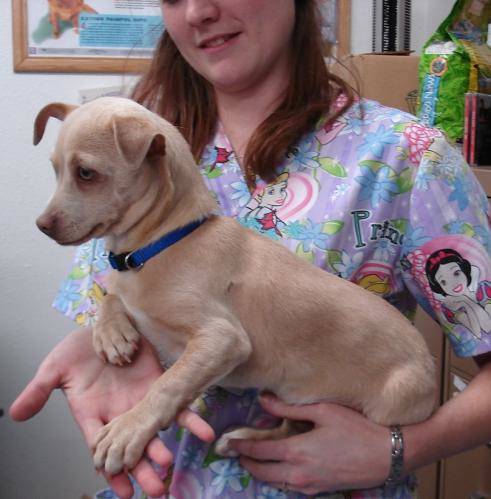
Label: dog